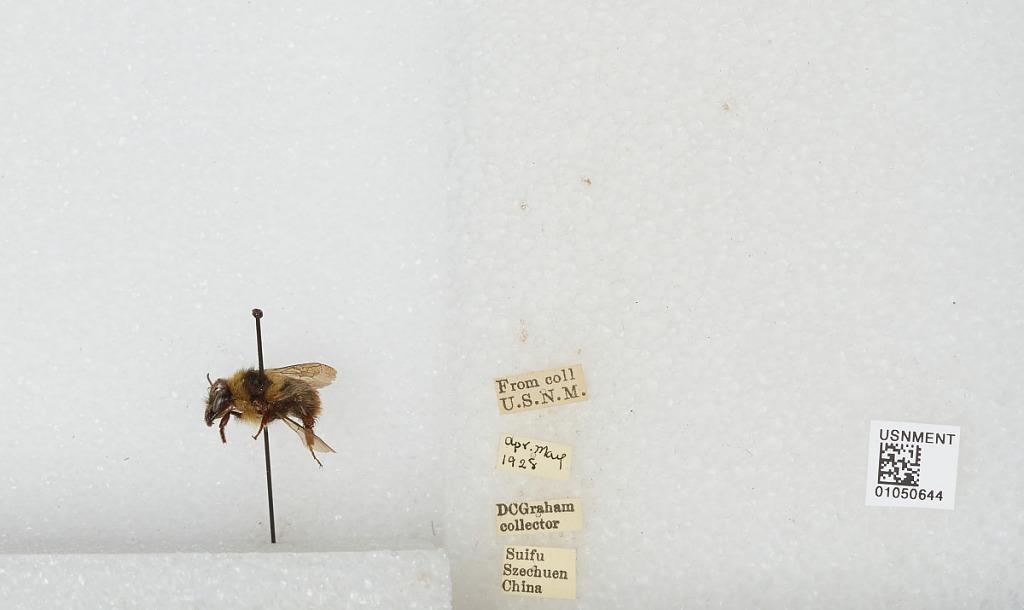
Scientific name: Bombus sp.
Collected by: D. Graham
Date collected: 1928-4-
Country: China
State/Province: Sichuan
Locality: Yibin